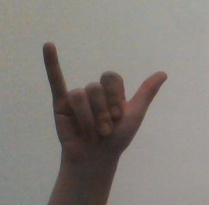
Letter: ya